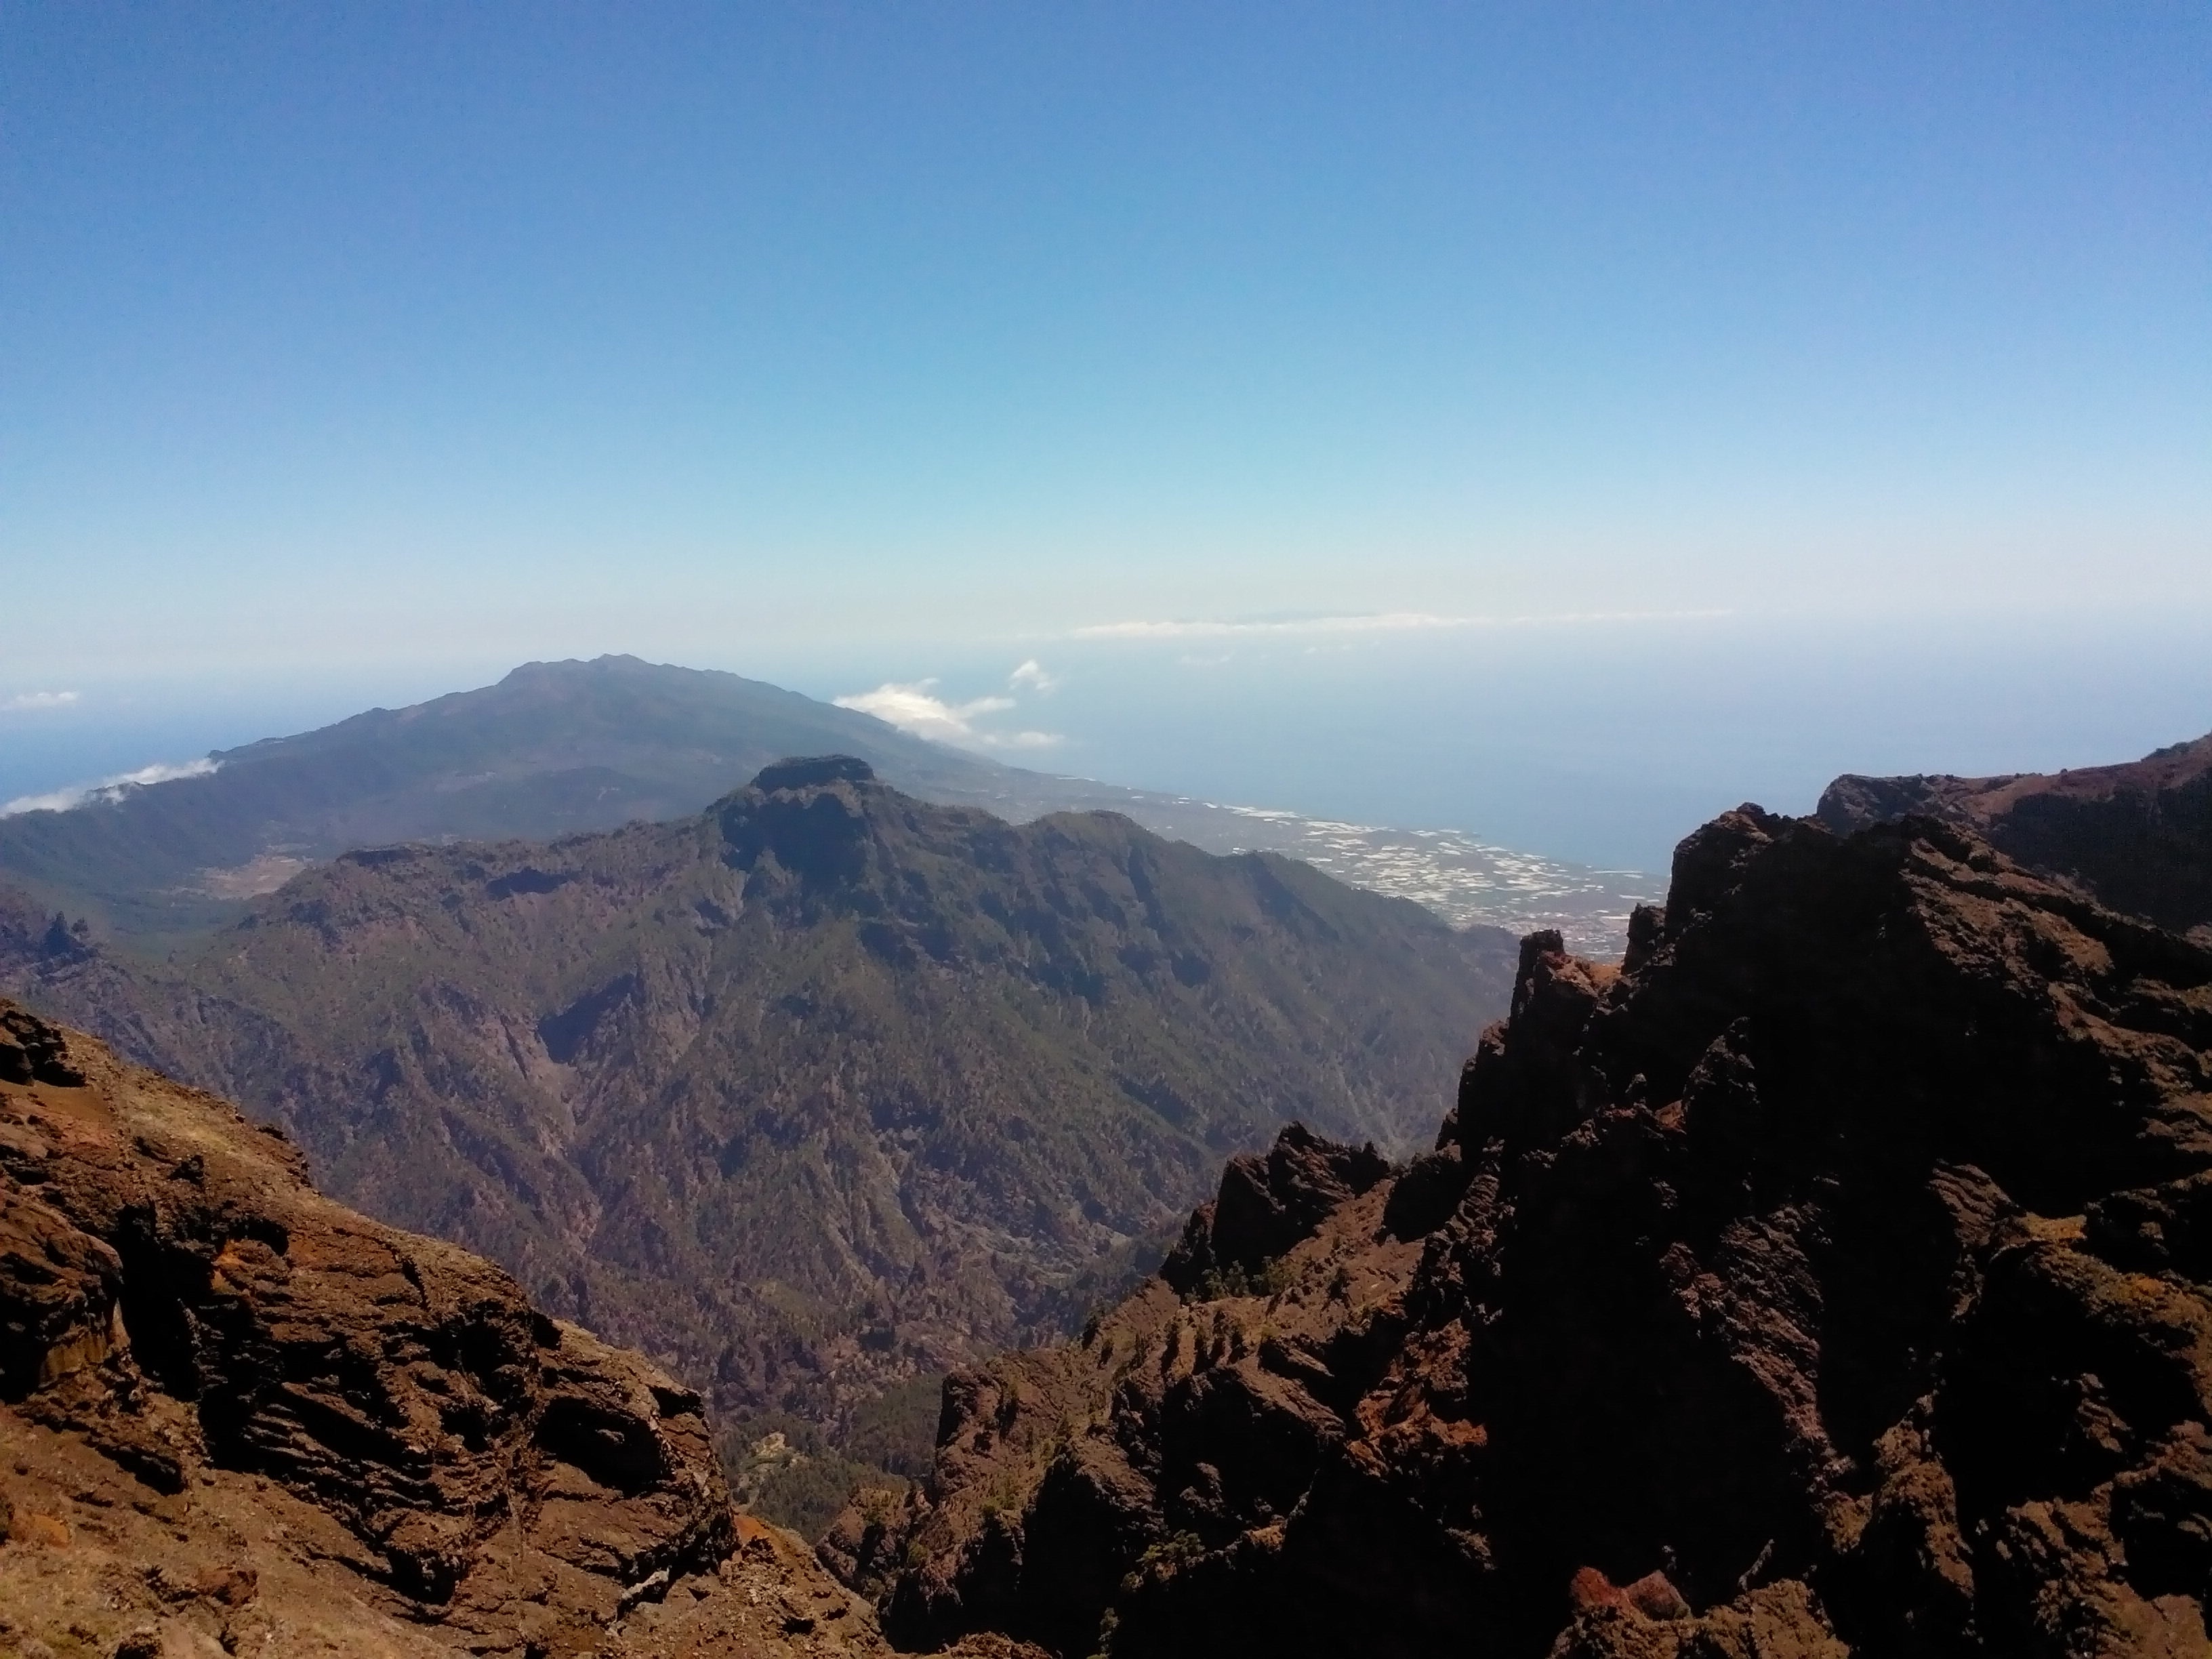
landscape, wilderness, walking, mountain, adventure, valley, mountain range, ridge, summit, plateau, fell, wadi, landform, geographical feature, mountainous landforms